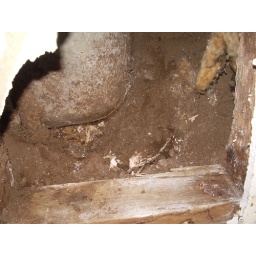
The termite dirt pile behind the guest bathroom wall and under the master bath tub.